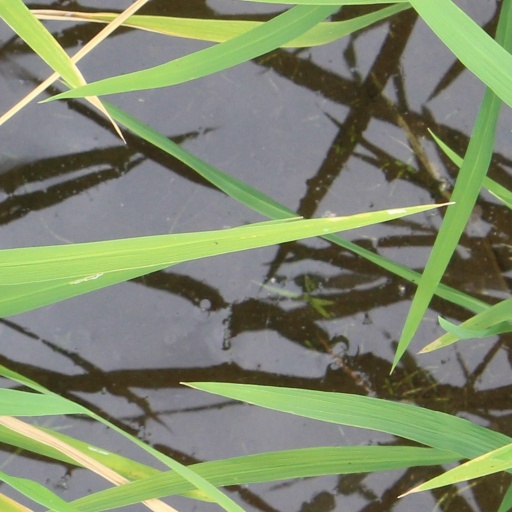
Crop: rice